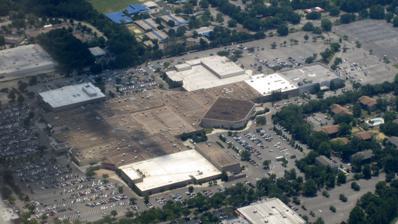
Building: The Oaks Mall
Country: United States of America
Year built: 1978
For the mall in Thousand Oaks, California, see The Oaks (Thousand Oaks, California) . 29°39′34″N 82°24′40″W / 29.65957°N 82.41113°W / 29.65957; -82.41113 Shopping mall in Gainesville, Florida The Oaks Mall Aerial view of the mall in 2010 Location Gainesville, Florida Address 6419 W. Newberry Road Opening date February 1978 ; 46 years ago ( 1978-02 ) Developer Alan Squitieri & David Hocker Management Brookfield Properties Owner Brookfield Properties (51%), Ivanhoe Cambridge (49%) No. of stores and services 119 No. of anchor tenants 5 Total retail floor area 906,104 sq ft (84,179.8 m 2 ) No. of floors 1 (2 in Belk and both Dillard's locations) Website www .theoaksmall .com Exterior view of The Oaks Mall, June 2018 The Oaks Mall is an enclosed shopping center in Gainesville, Florida . The mall serves an extremely large trade area stretching into 11 counties with a population growth rate nearly double the national average. The center also benefits from its close proximity to over 64,000 students attending the nearby University of Florida and Santa Fe College . In 2017, mall occupancy was at 96%. Improvements continue to be made, including the installation of roof-top solar panels, and LED lighting fixtures. The mall's interior is one floor, but Belk and both Dillard's stores have two floors. Its anchors include Belk , two Dillard's stores, J. C. Penney , and the University of Florida Health . History The mall was announced in 1974 with JCPenney and Belk-Lindsey (both are still there today) being the first major tenants to lease space. The Oaks Mall was the second major indoor mall in Gainesville after the Gainesville Mall , which was located at US 441 and NW 23rd Avenue and operated from 1969 to 1993. The Oaks Mall opened in February 1978. Burdines , Sears , and Ivey's all opened in 1983 as part of the second and third stages. Sears relocated from the Gainesville Mall. In 2015, Sears Holdings spun off 235 of its properties, including the Sears at The Oaks Mall, into Seritage Growth Properties. On January 4, 2018, Macy's announced it would be closing its location at the mall as part of a plan to close 11 stores nationwide. A liquidation sale began on January 8 and lasted until March 2018. Dillard's announced plans to expand into the former Macy's space while retaining its existing anchor location (former Ivey's) at the mall in order to offer a wider range of merchandise and opened in November 2018. On April 20, 2018, it was announced that Sears will close its store as part of a plan to close 42 stores nationwide. The store closed in July 2018. In June 2018, UF Health announced plans for a 20 year lease and renovation of the space to contain its ophthalmology and otolaryngology departments. The clinics had their grand opening on January 25, 2020. External links The Oaks Mall Official site Google Maps References